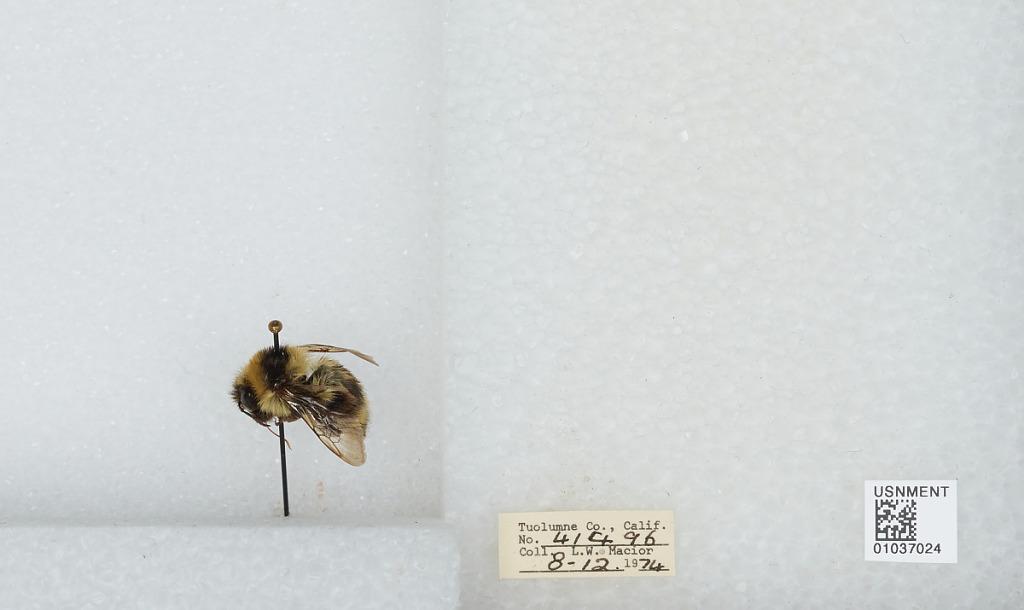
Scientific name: Bombus (Cullumanobombus) rufocinctus Cresson
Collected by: L. Macior
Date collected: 1974-8-12
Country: United States
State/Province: California
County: Tuolumne
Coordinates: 38.02, -119.93